Landesstraße

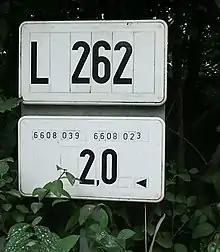
Road and distance sign at kilometre 2.0 on the L 262 in Landsweiler-Reden (Saar) (Category 2 "Landesstraßen" here equate to "Kreisstraßen" in other states)

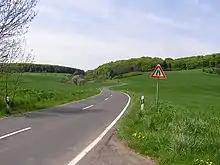
The L 3190 near Stockheim; typical construction

Landesstraßen (singular: Landesstraße ) are roads in Germany and Austria that are, as a rule, the responsibility of the respective German or Austrian federal state. The term may therefore be translated as "state road". They are roads that cross the boundary of a rural or urban district ("Landkreis" or "Kreisfreie Stadt"). A "Landesstraße" is thus less important than a "Bundesstraße" or federal road, but more significant than a "Kreisstraße" or district road. The classification of a road as a "Landesstraße" is a legal matter ("Widmung"). In the free states of Bavaria and Saxony – but not, however, in the Free State of Thuringia – "Landesstraßen" are known as "Staatsstraßen".